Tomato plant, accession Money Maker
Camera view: vertical (180 deg); turntable rotation: 270 degrees
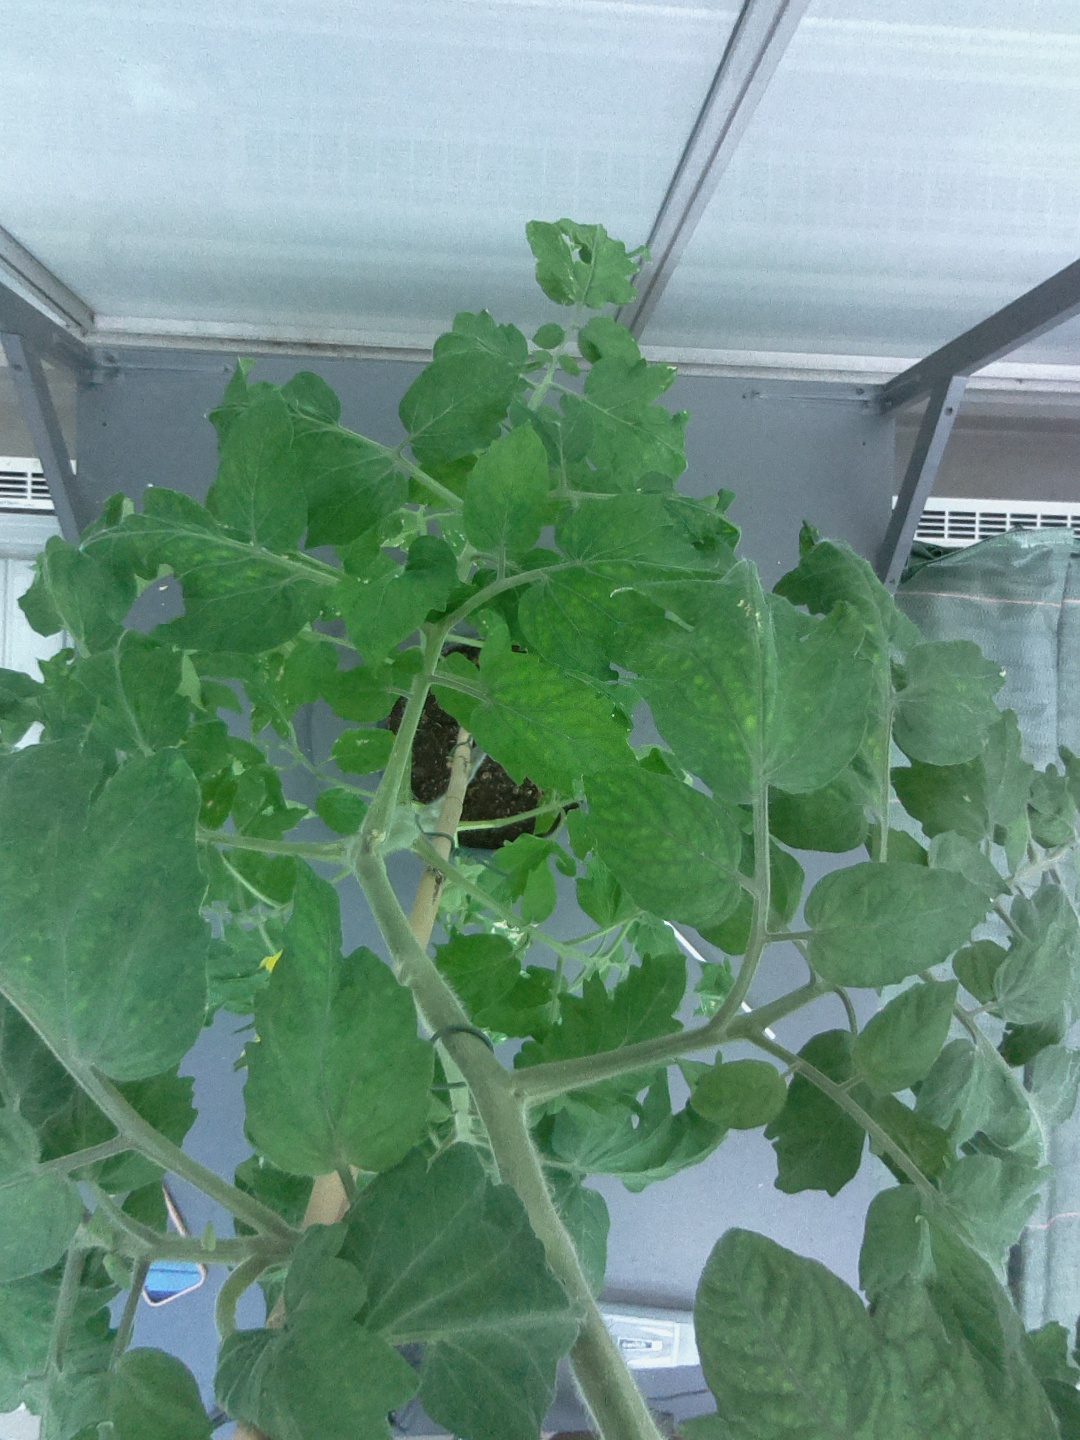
BBCH growth stage 62: 20%-30% of flowers open